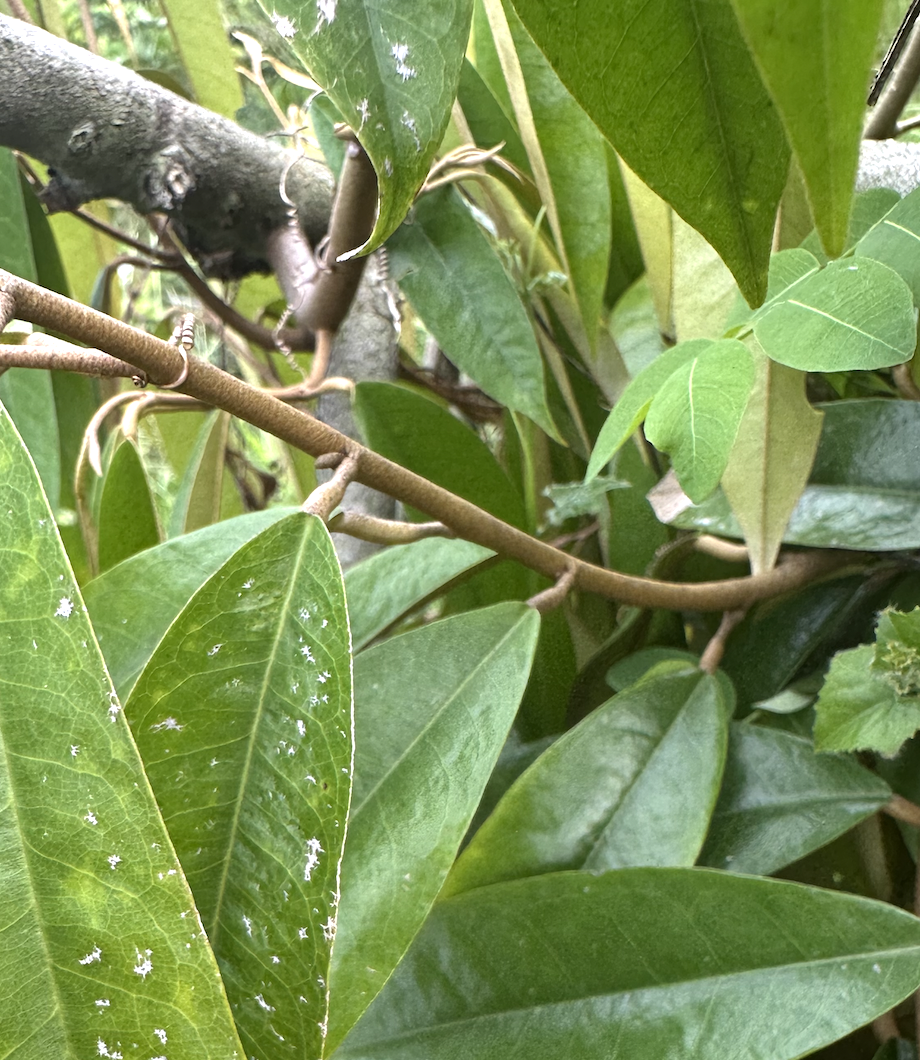
Label: mealybug_infestation